2009–10 Saint Mary's Gaels men's basketball team

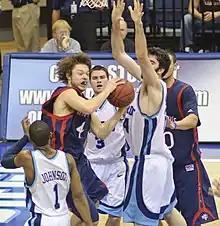
Matthew Dellavedova

!colspan=9| West Coast Conference tournament